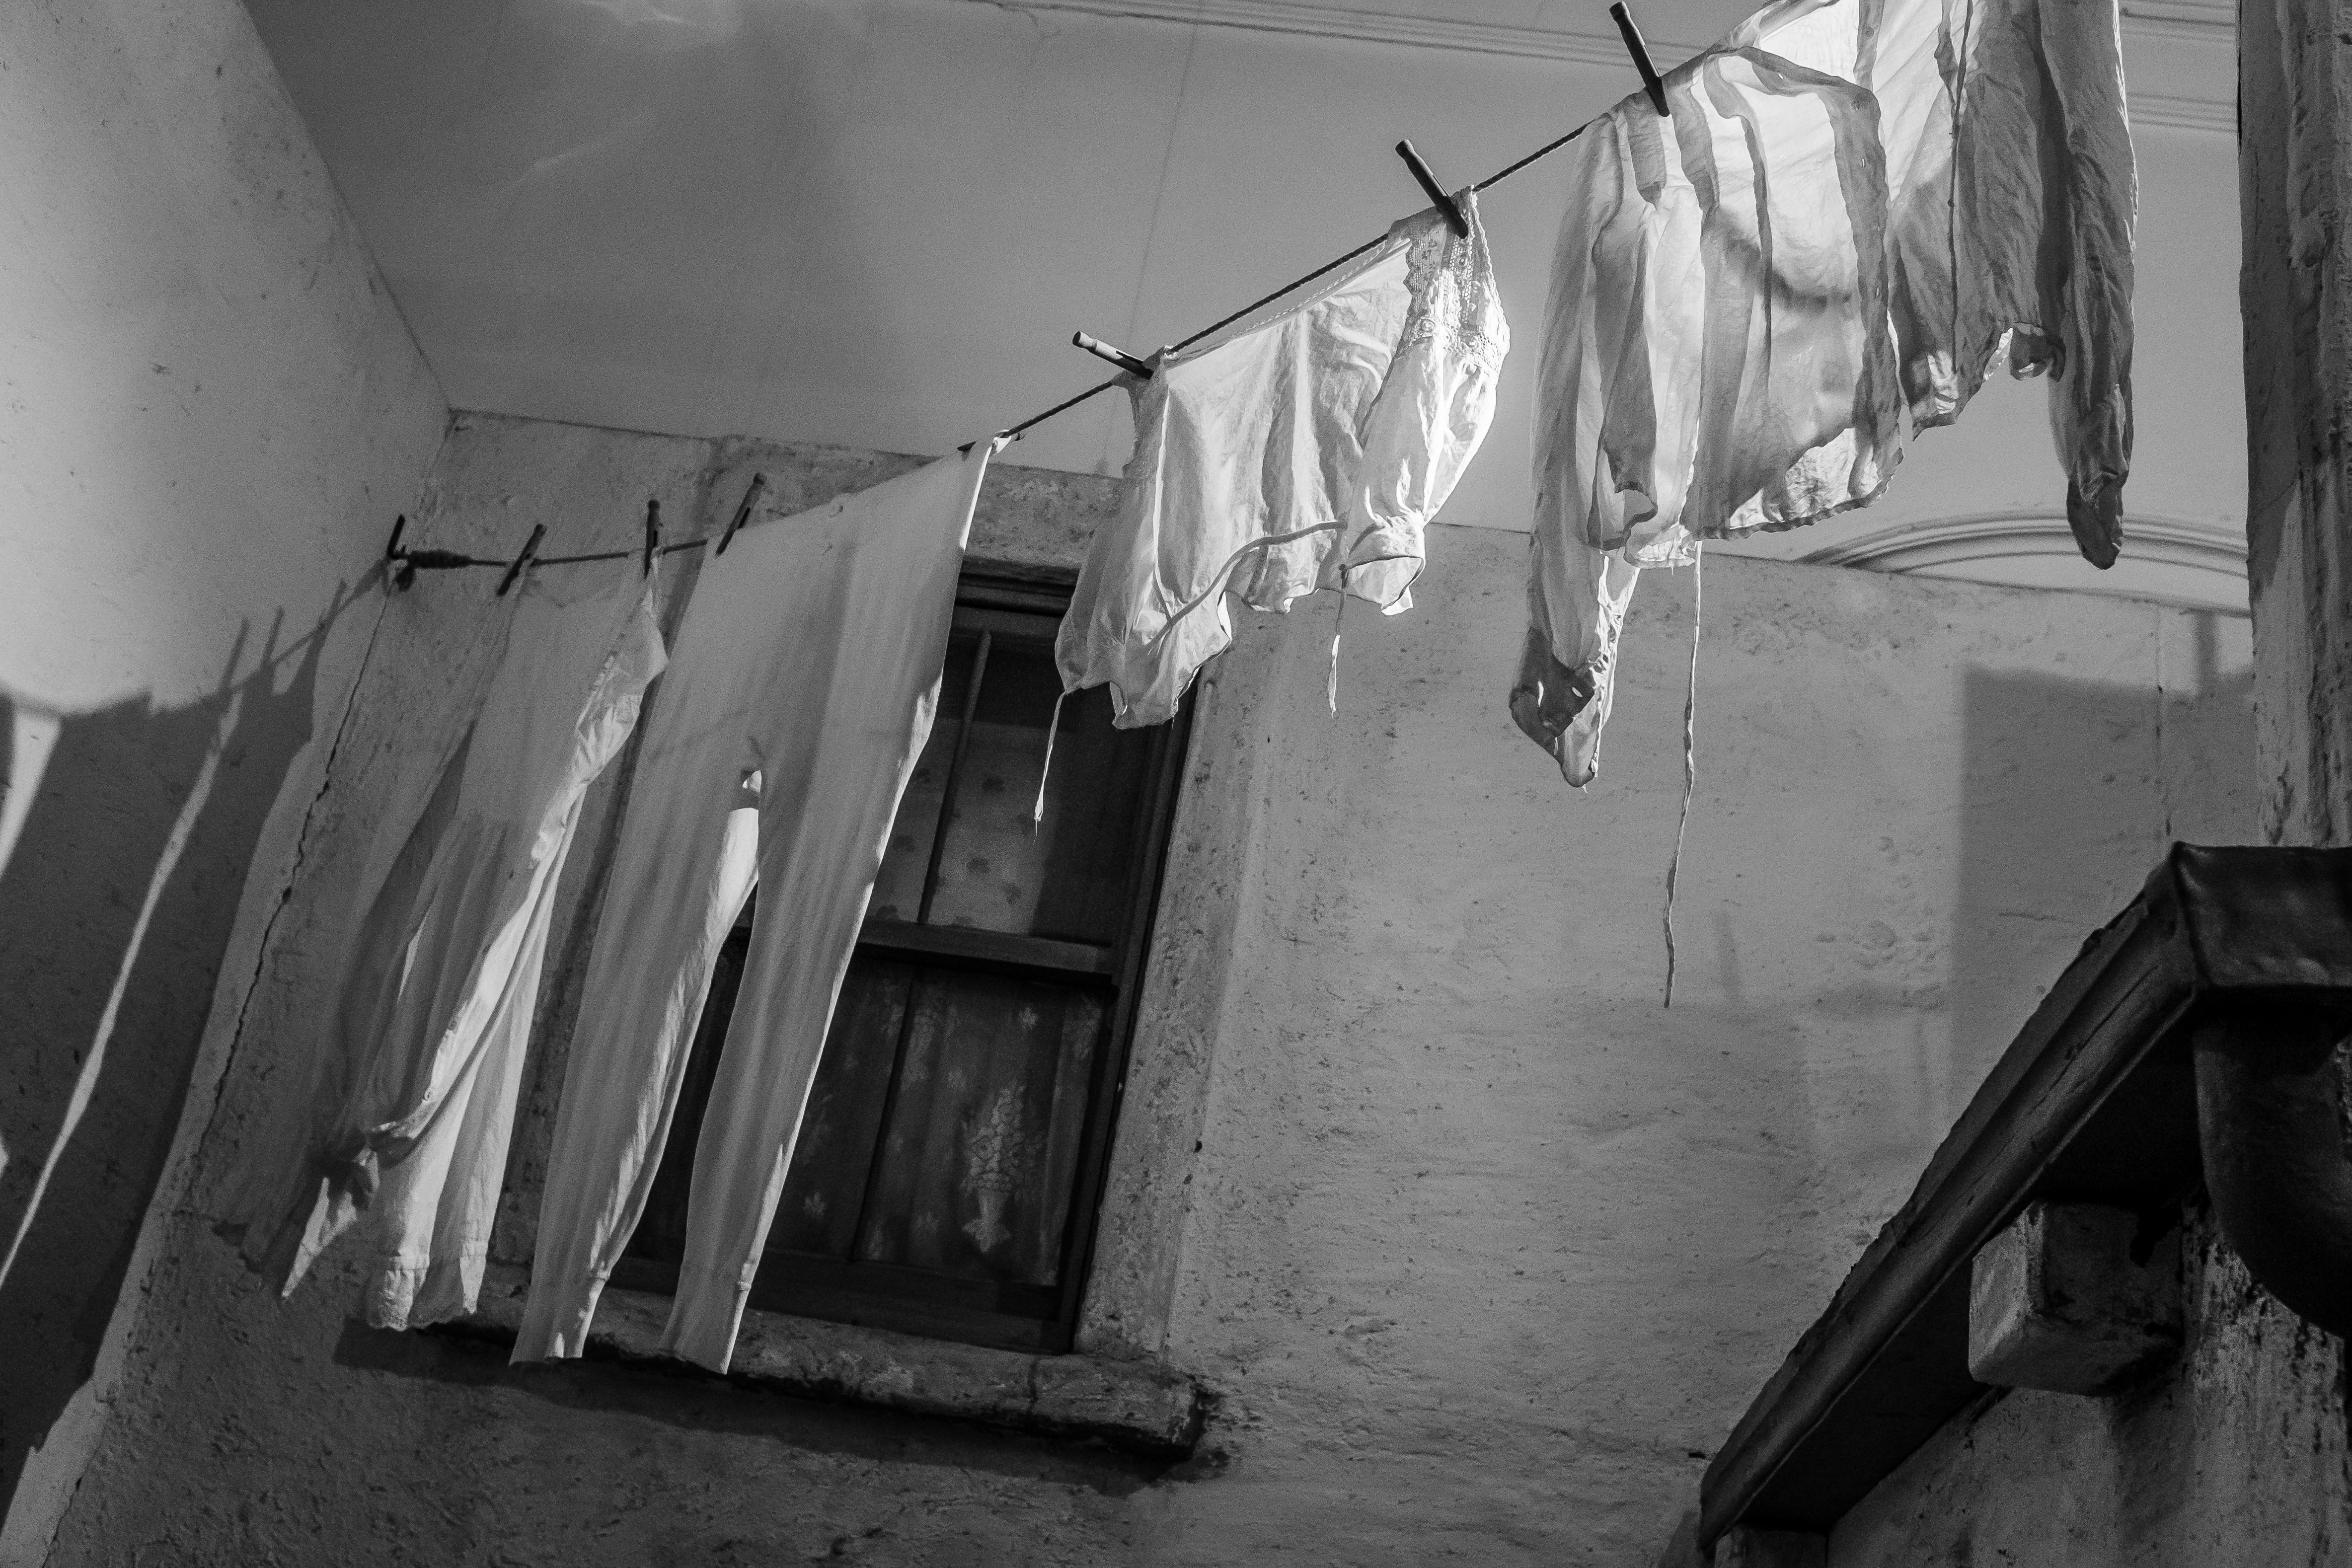
light, black and white, white, street, photography, house, window, alley, color, darkness, black, monochrome, lancashire, uk, infrastructure, photograph, snapshot, lancaster, shape, underwear, lancastermuseum, washingline, monochrome photography, film noir